Venezuelan crisis of 1895

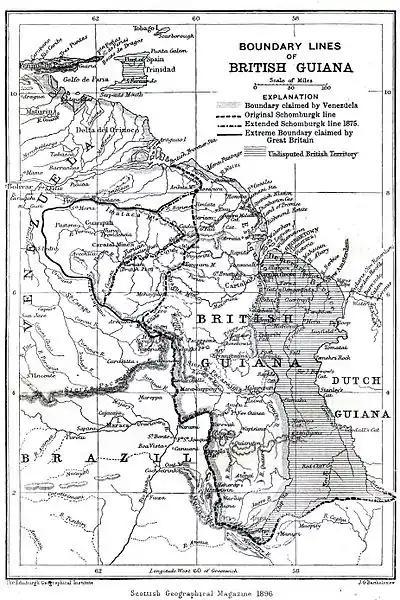
Map showing: * The extreme border claimed by Britain * The current boundary (roughly) and * The extreme border claimed by Venezuela

The Venezuelan crisis of 1895 occurred over Venezuela's longstanding dispute with Great Britain about the territory of Essequibo, which Britain believed was part of British Guiana and Venezuela recognized as its own Guayana Esequiba. The issue became more acute with the development of gold mining in the region.